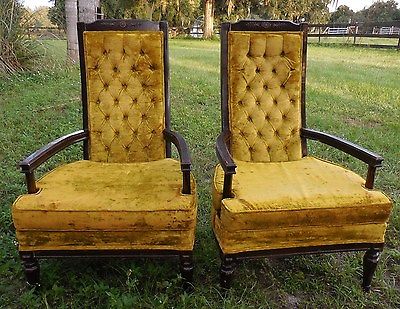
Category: chair